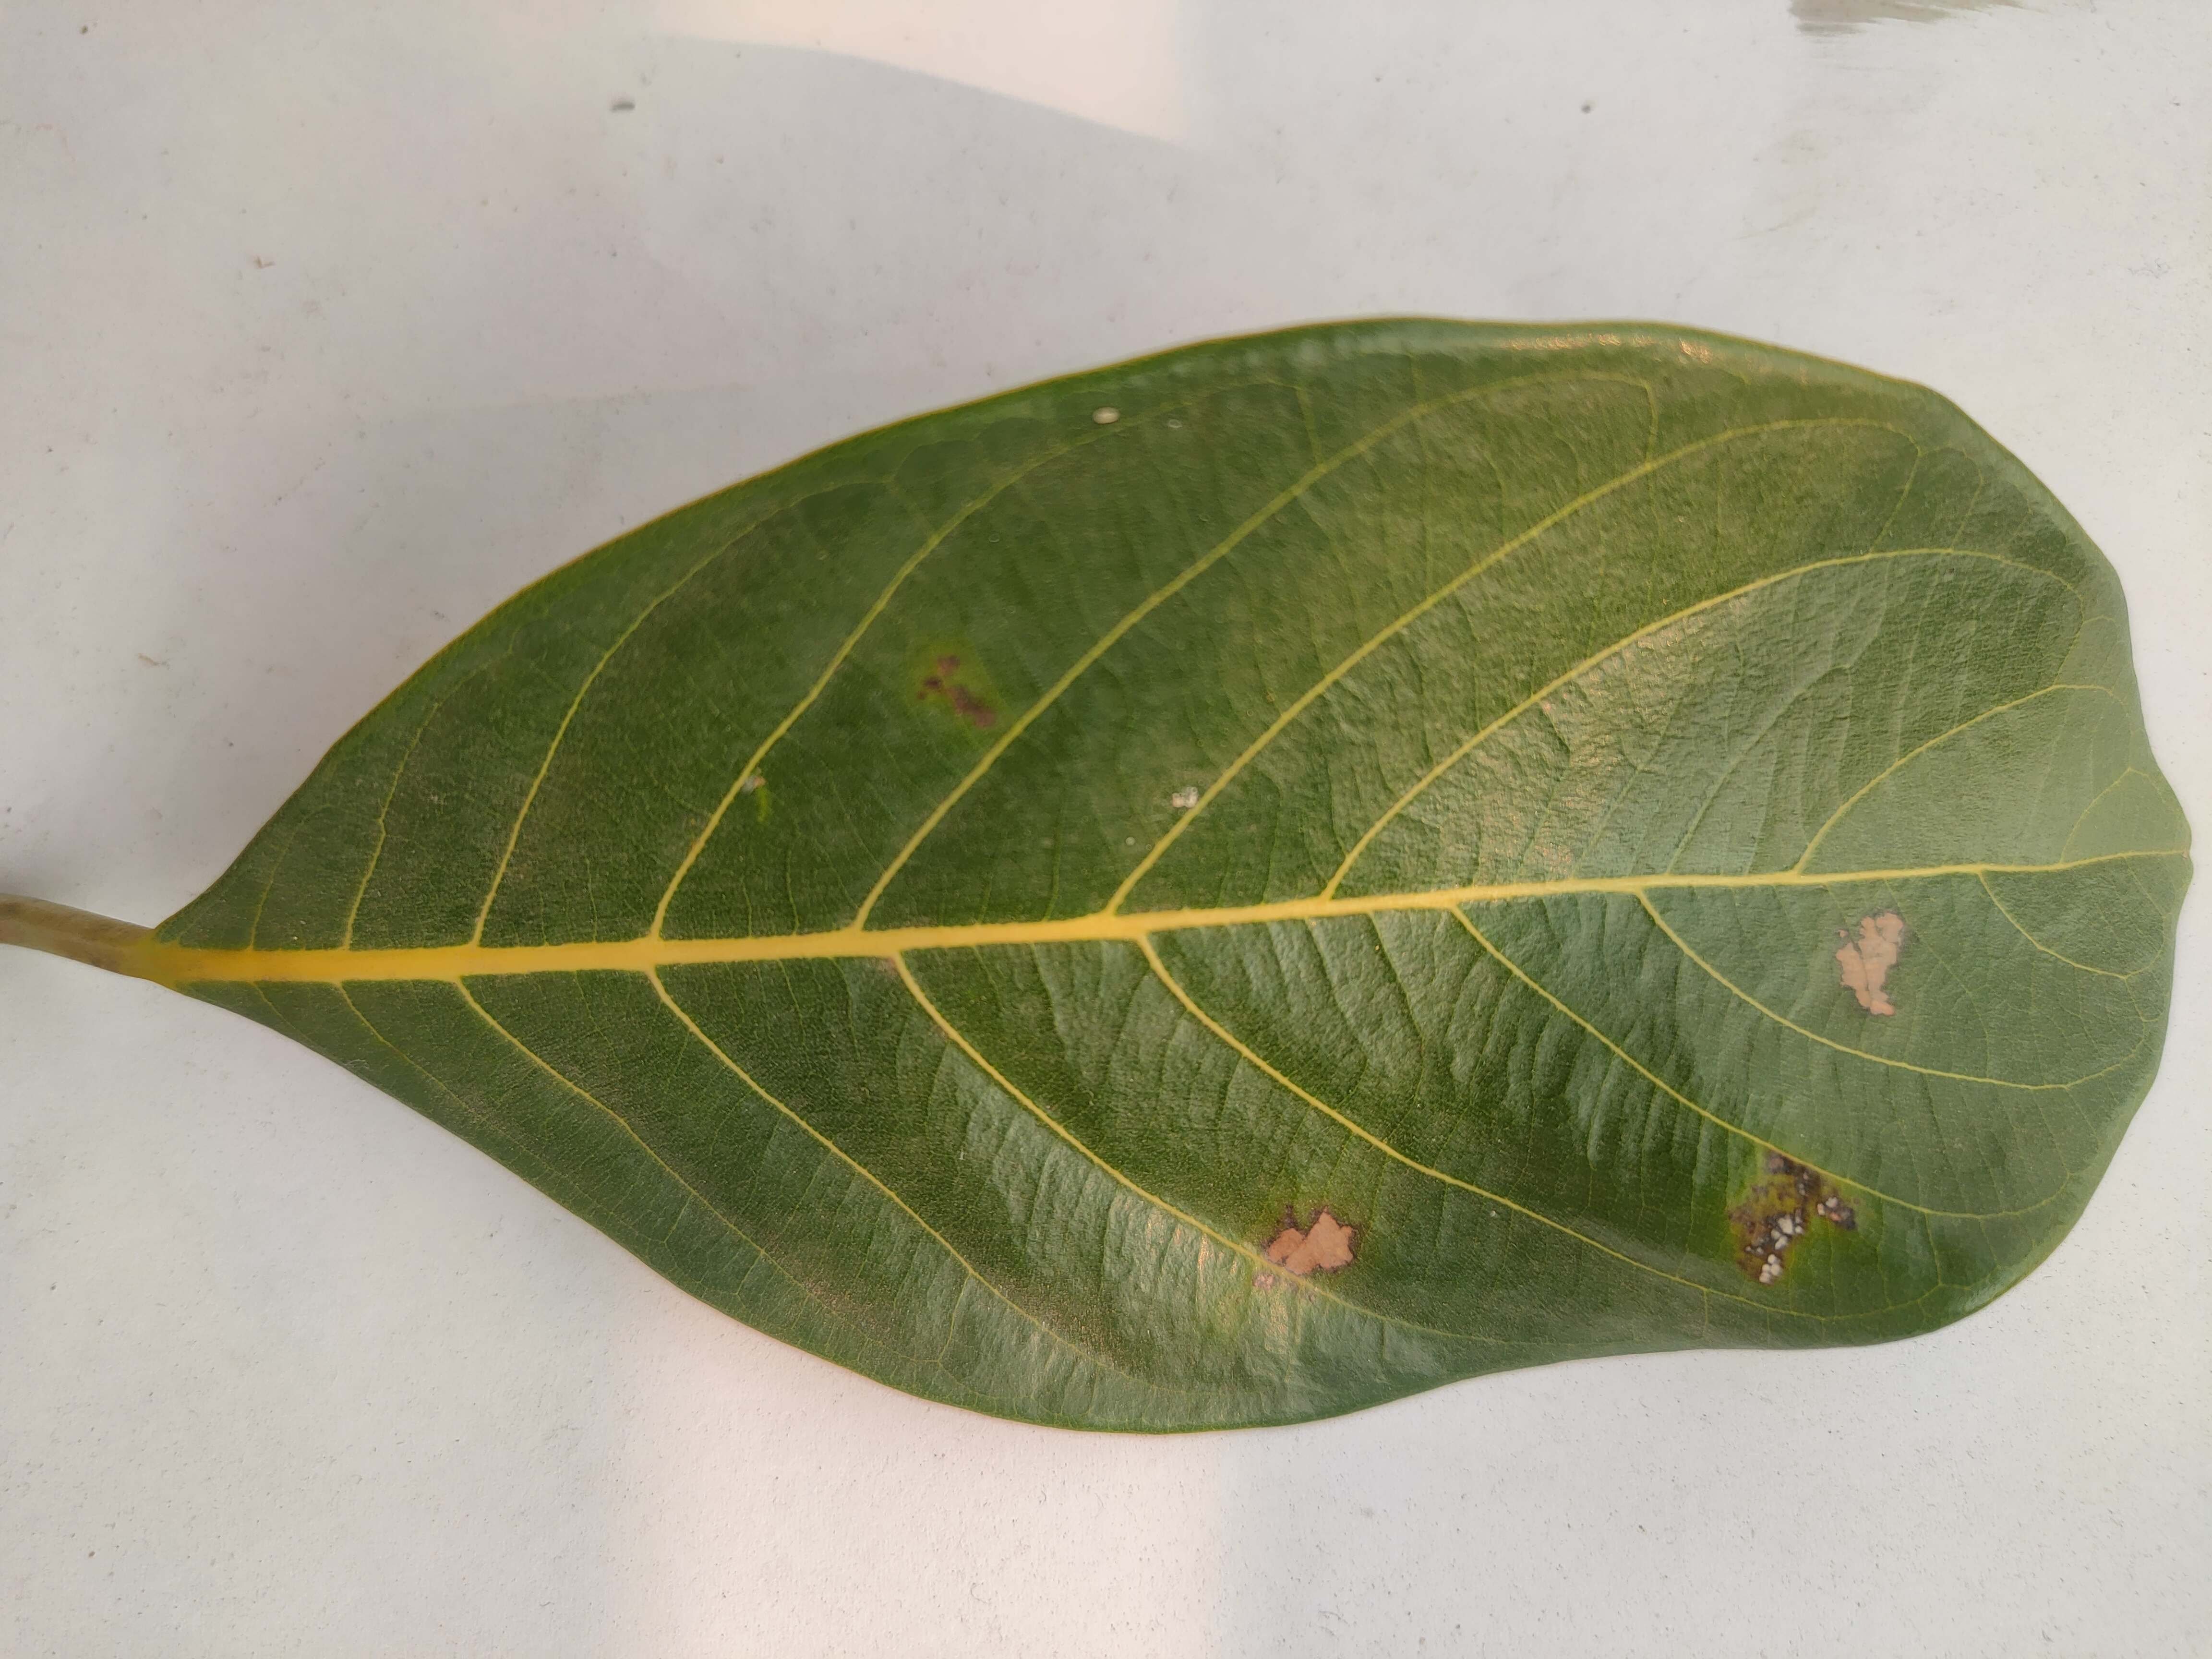
Leaf variety: Jackfruit